Culture of the United States

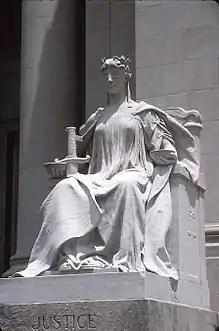
Lady Justice, Shelby County Courthouse, Memphis, Tennessee, United States

Early American philosophy was heavily shaped by the European Age of Enlightenment, which promoted ideals such as reason and individual liberty.